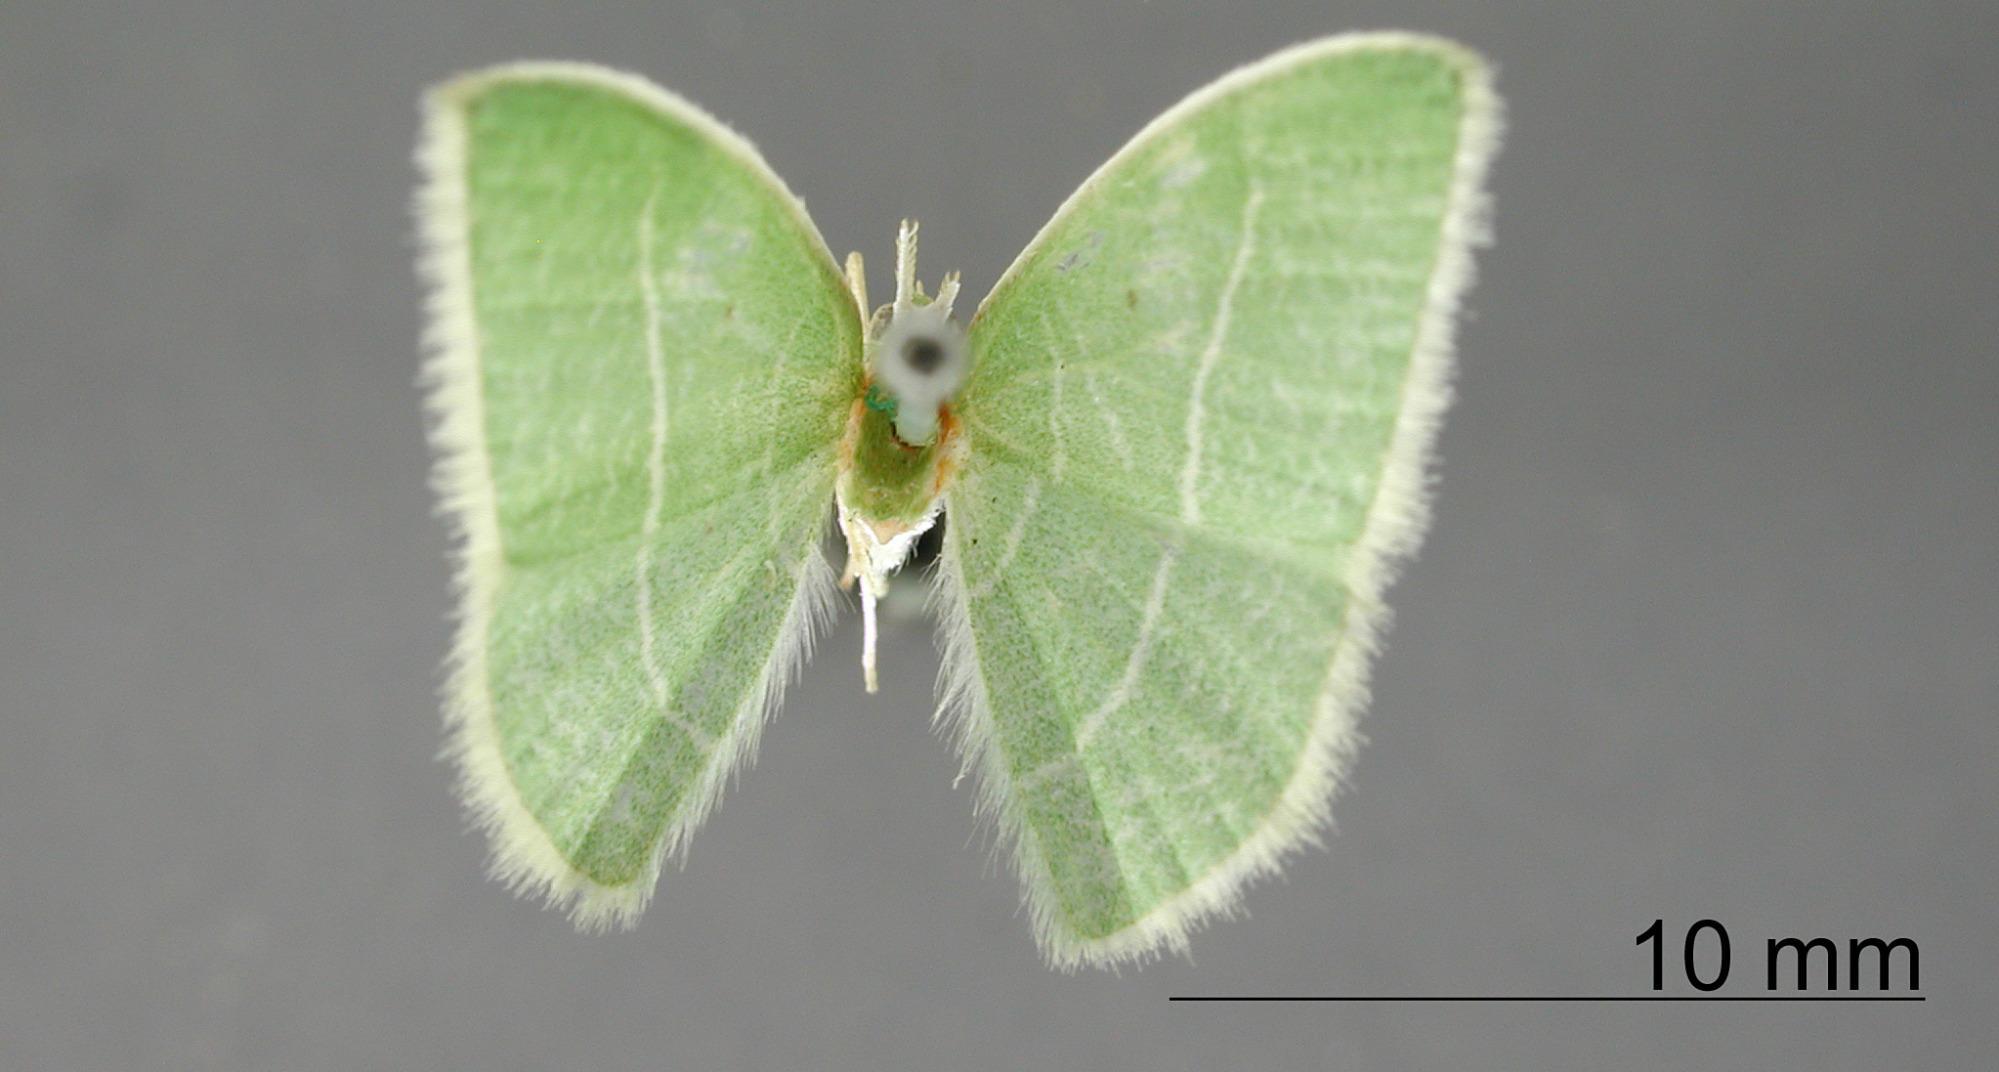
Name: Nemoria mollissima
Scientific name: Nemoria mollissima Dognin, 1892
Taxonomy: Animalia, Arthropoda, Insecta, Lepidoptera, Geometridae, Geometrinae
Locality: Environs de Loja, Loja, Ecuador
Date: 1891